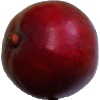
Label: Mango Red 1